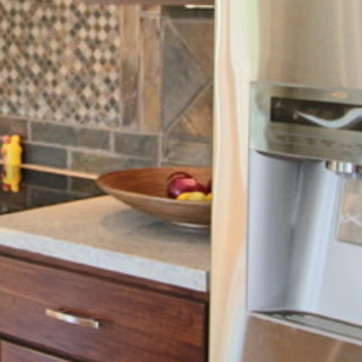
Material: food